Potters Bar

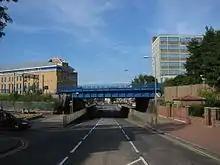
Darkes Lane, looking north towards the railway bridge

The A1 was built as a major arterial road and a crossroads at Bignells Corner linked it to the Barnet–St Albans road. Potters Bar is now also served by junctions 23 and 24 of the M25 motorway.